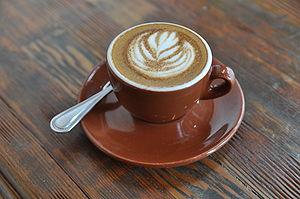
Cet article traite d'une liste de boissons au café et couvre différents types de boissons au café notables.